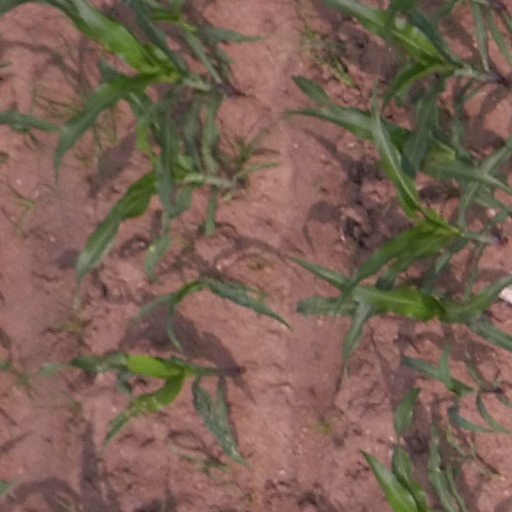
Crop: maize; corn